Zabłudów

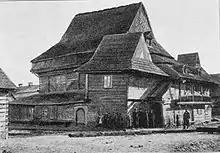
Wooden Synagogue of Zabłudów in 1895

The town of Zabłudów was founded in 1553, it was also granted Magdeburg town rights. An annual fair and weekly market were established. It was a private town which in the late 16th century passed successively to the families of Pac, Sapieha, Leszczyński, Sanguszko, and from 1598 until the beginning of the 19th century it was owned by the Radziwiłł family. In the 17th century, there were guilds of tailors, shoemakers and potters; agriculture also developed. Also in the 17th century, Protestants, including the Polish Brethren, as well as Jews, settled in the town. In 1654, King John II Casimir Vasa confirmed Zabłudów's town rights and granted the coat of arms. In 1659 during the Russian-Polish War it was destroyed by invading Russian forces.